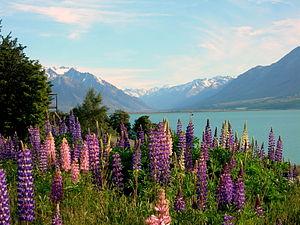
La Nouvelle-Zélande, en anglais New Zealand, en māori Aotearoa, est un pays d'Océanie, au sud-ouest de l'océan Pacifique, constitué de deux îles principales, et de nombreuses îles beaucoup plus petites, notamment l'île Stewart/Rakiura et les îles Chatham. Située à environ 2 000 km de l'Australie dont elle est séparée par la mer de Tasman, la Nouvelle-Zélande est très isolée géographiquement. Cet isolement a permis le développement d'une flore et d'une faune endémiques très riches et variées, allant des kauri géants aux insectes weta en passant par les kaponga et le kiwi, ces deux derniers étant des symboles du pays.